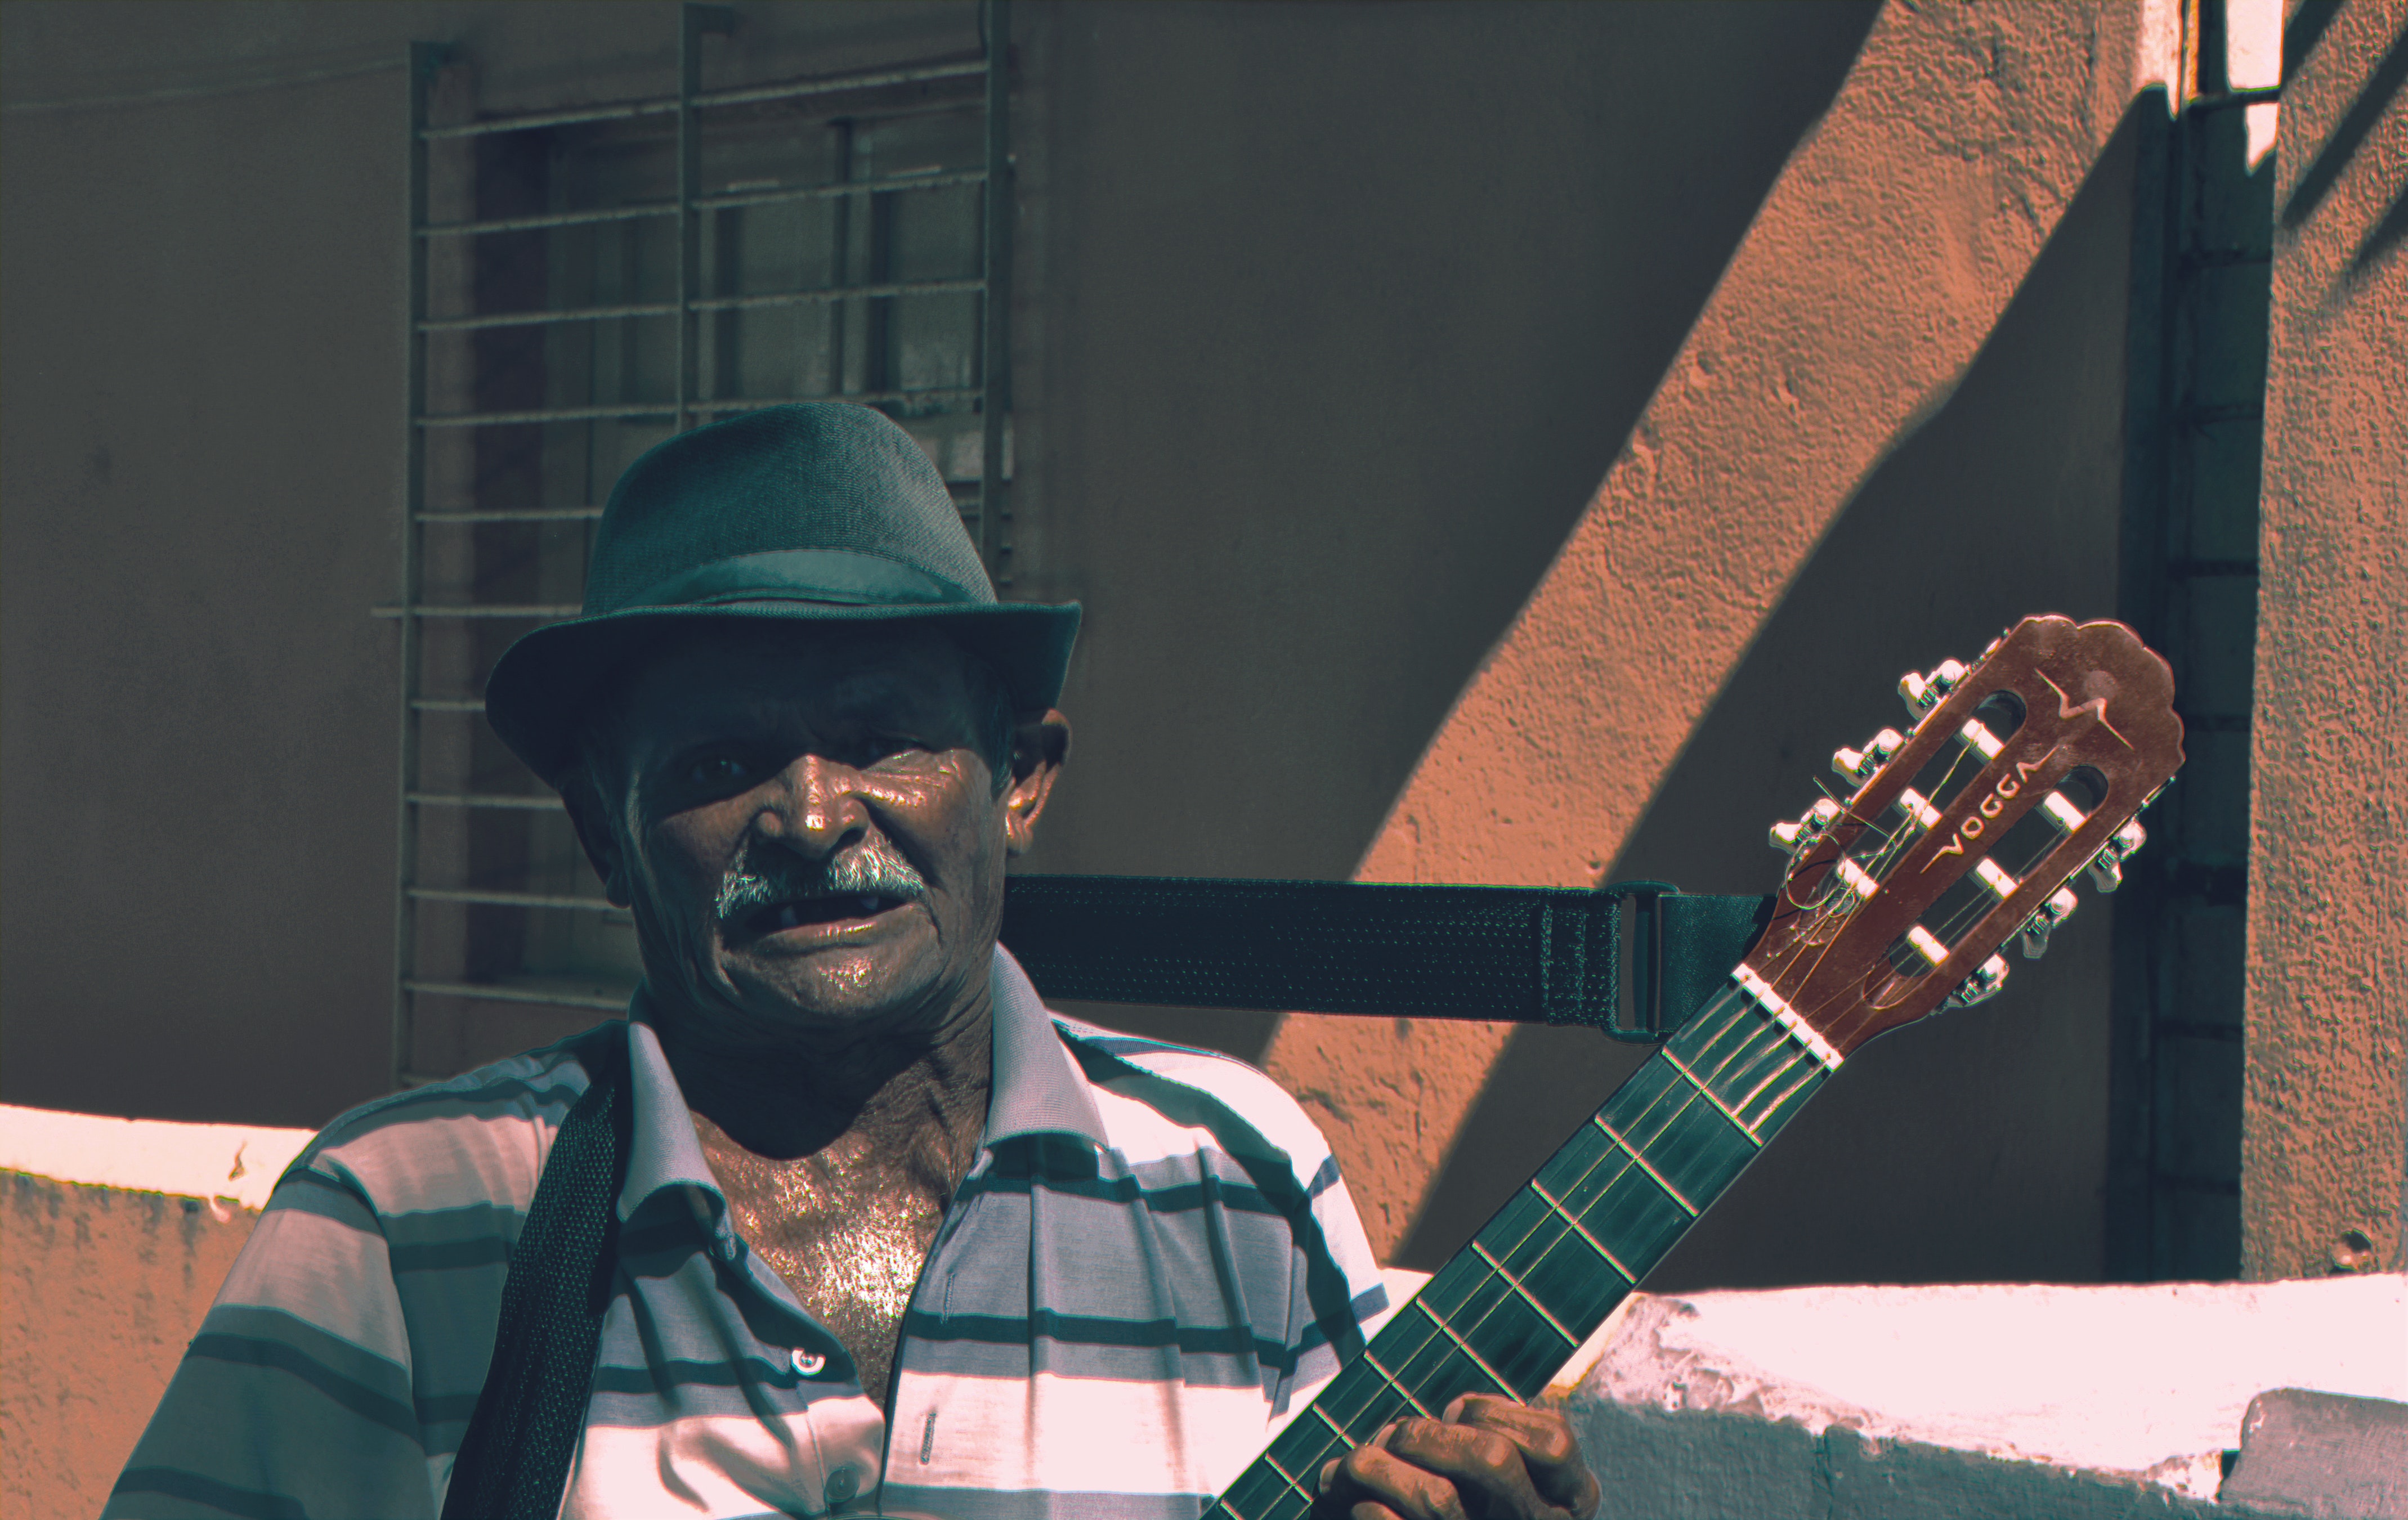
guitar, string instrument, musician, plucked string instruments, musical instrument, guitarist, facial hair, string instrument accessory, headgear, music, hat, acoustic guitar, electric guitar, guitar accessory, jazz guitarist, music artist, street performance, moustache